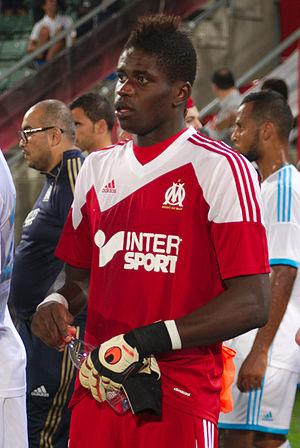
Brice Samba, né le 25 avril 1994 à Linzolo, est un footballeur franco-congolais. Il évolue au poste de gardien de but dans le club de Nottingham Forest.
La saison 2015-2016 de l'Olympique de Marseille est la soixante-sixième saison du club provençal en première division du Championnat de France, la vingtième consécutive au sein de l'élite du football français.